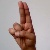
The image shows a hand gesture representing the letter 'U' in Indian Sign Language.